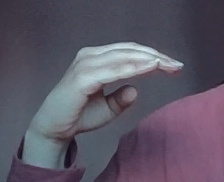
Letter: jeem